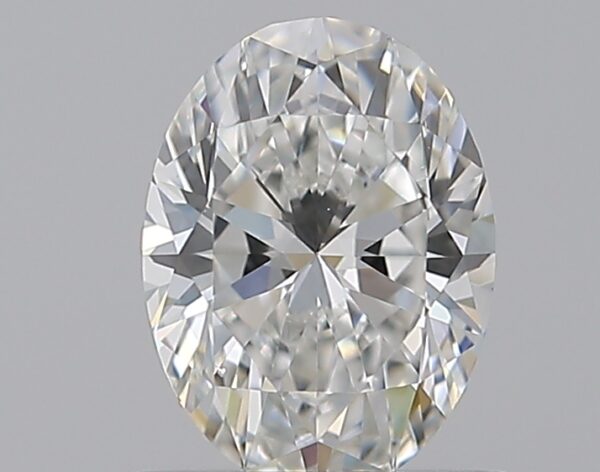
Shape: oval
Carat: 0.7
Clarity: VS1
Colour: G
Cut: EX
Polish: EX
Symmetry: VG
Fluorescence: N
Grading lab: GIA
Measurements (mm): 6.7 x 4.98 x 3.19